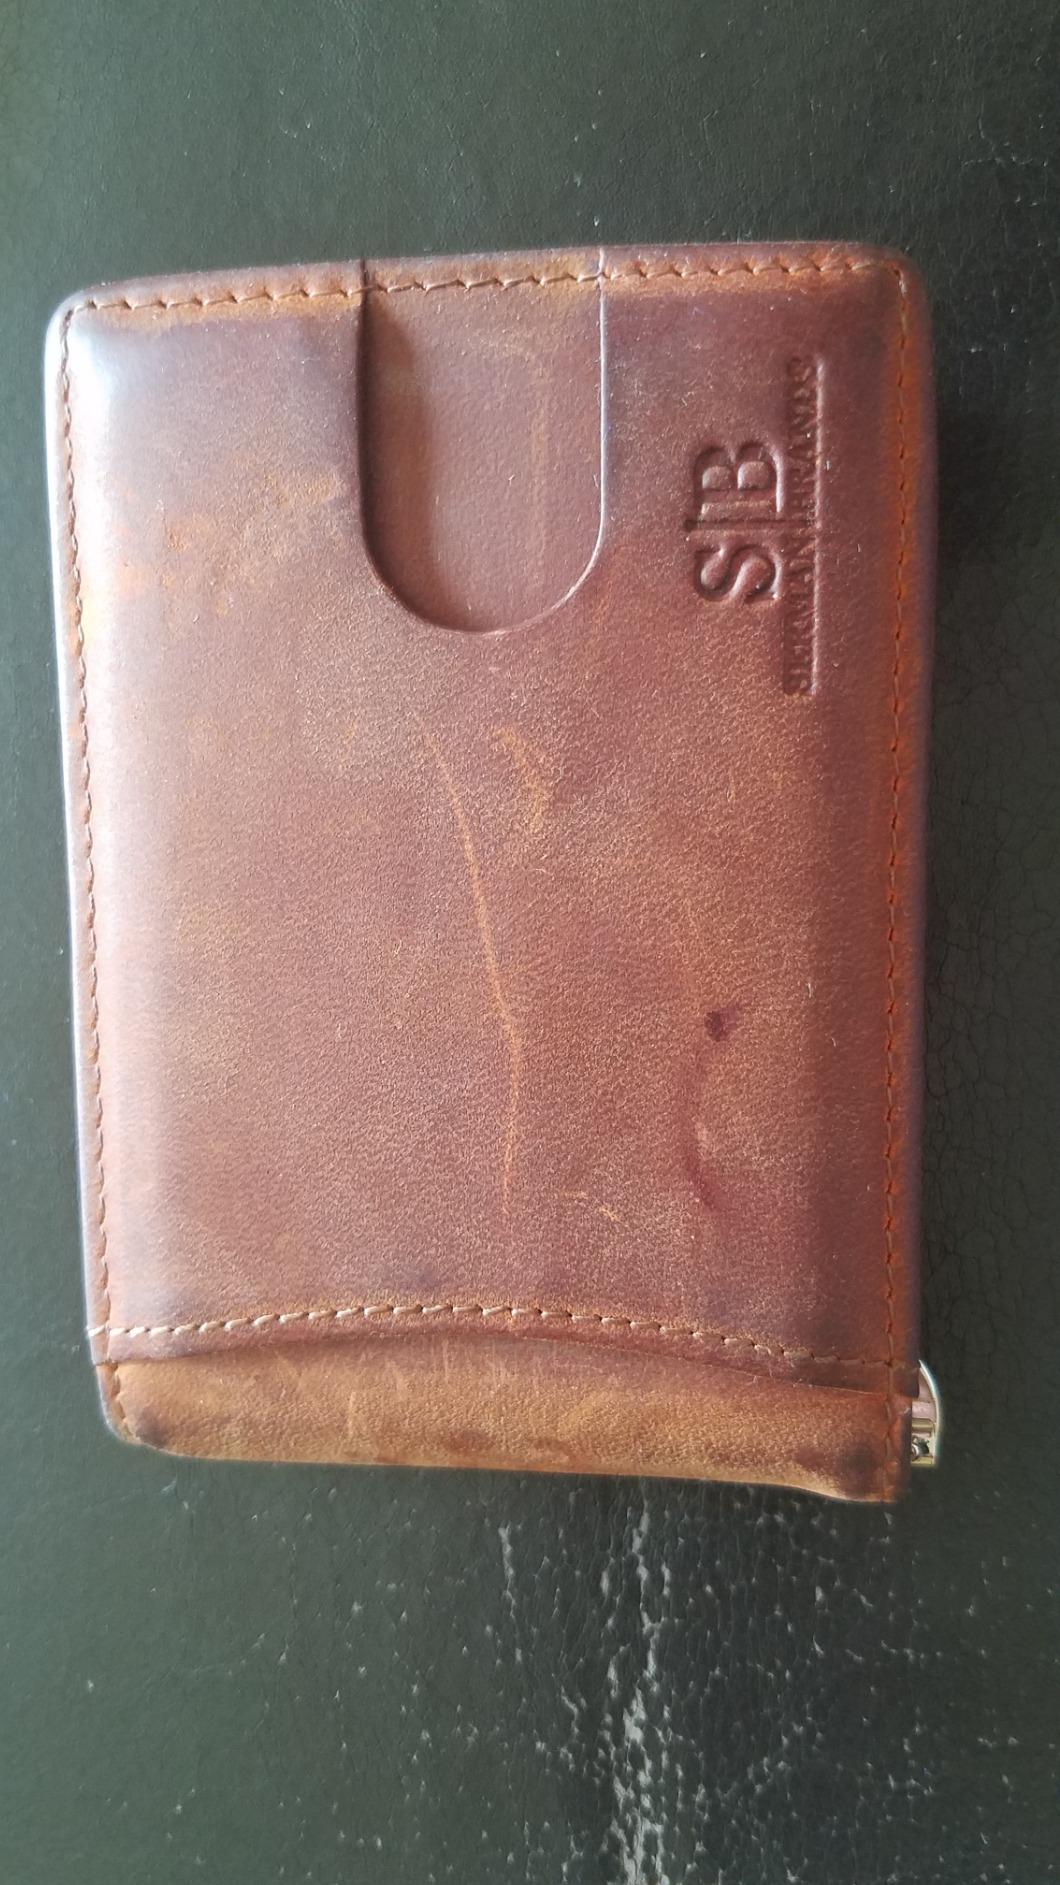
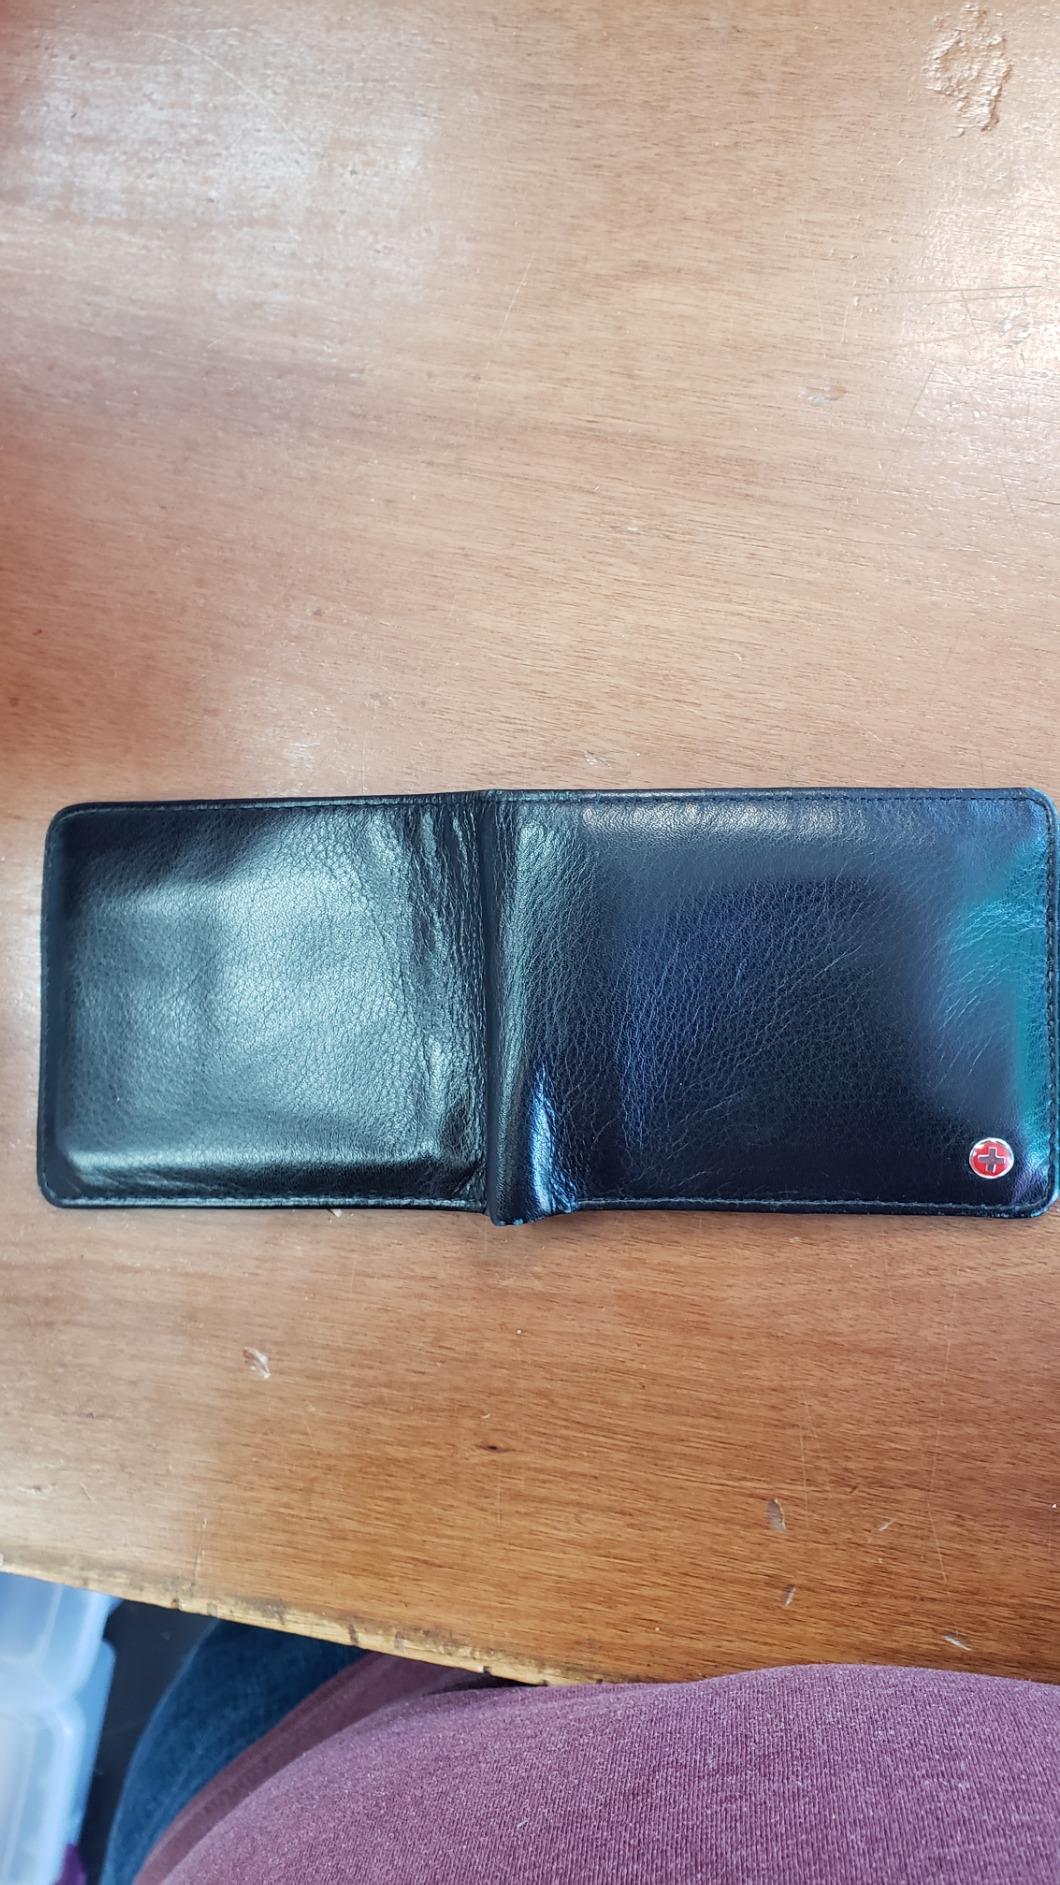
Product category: accessories_wallet
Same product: no